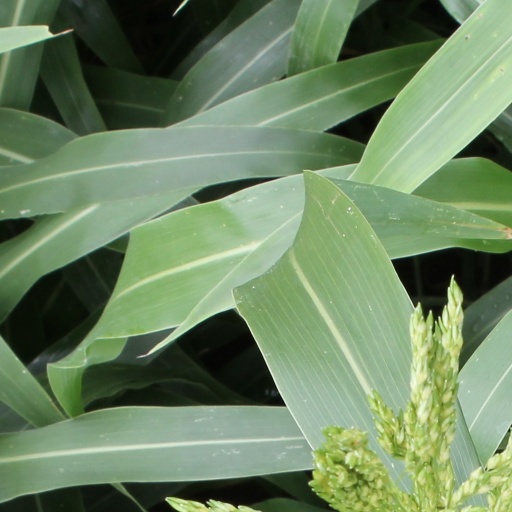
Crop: sorghum